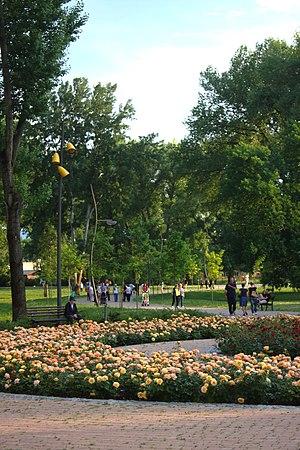
Liman est un quartier de Novi Sad, la capitale de la province autonome de Voïvodine, en Serbie.